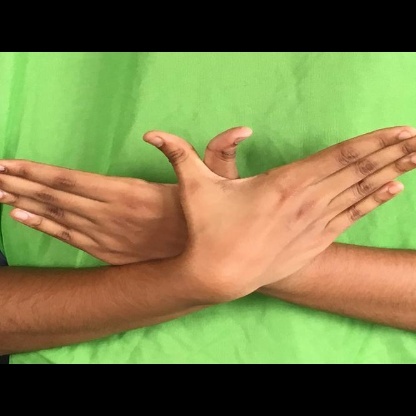
Mudra: Garuda